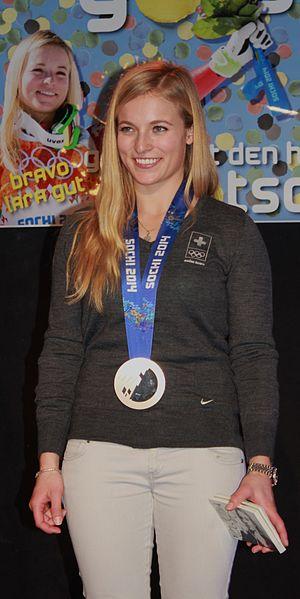
Lara Gut lors de la réception publique à la Maison suisse, à la suite de sa médaille de bronze gagnée dans la descente féminine des Jeux olympique d'hiver de 2014 à Sotchi.